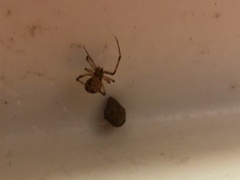
Species: Parasteatoda_tepidariorum